Dibamba River

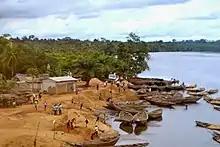
Village near sand quarry

The Duala people, who today inhabit the region in and around the city of Douala, moved to their present-day location from Piti on the Dibamba river, displacing Bassa-Bakoko cultivators. Duala traditions say they are descendants of Mbedi, son of Mbongo, who lived in Piti.